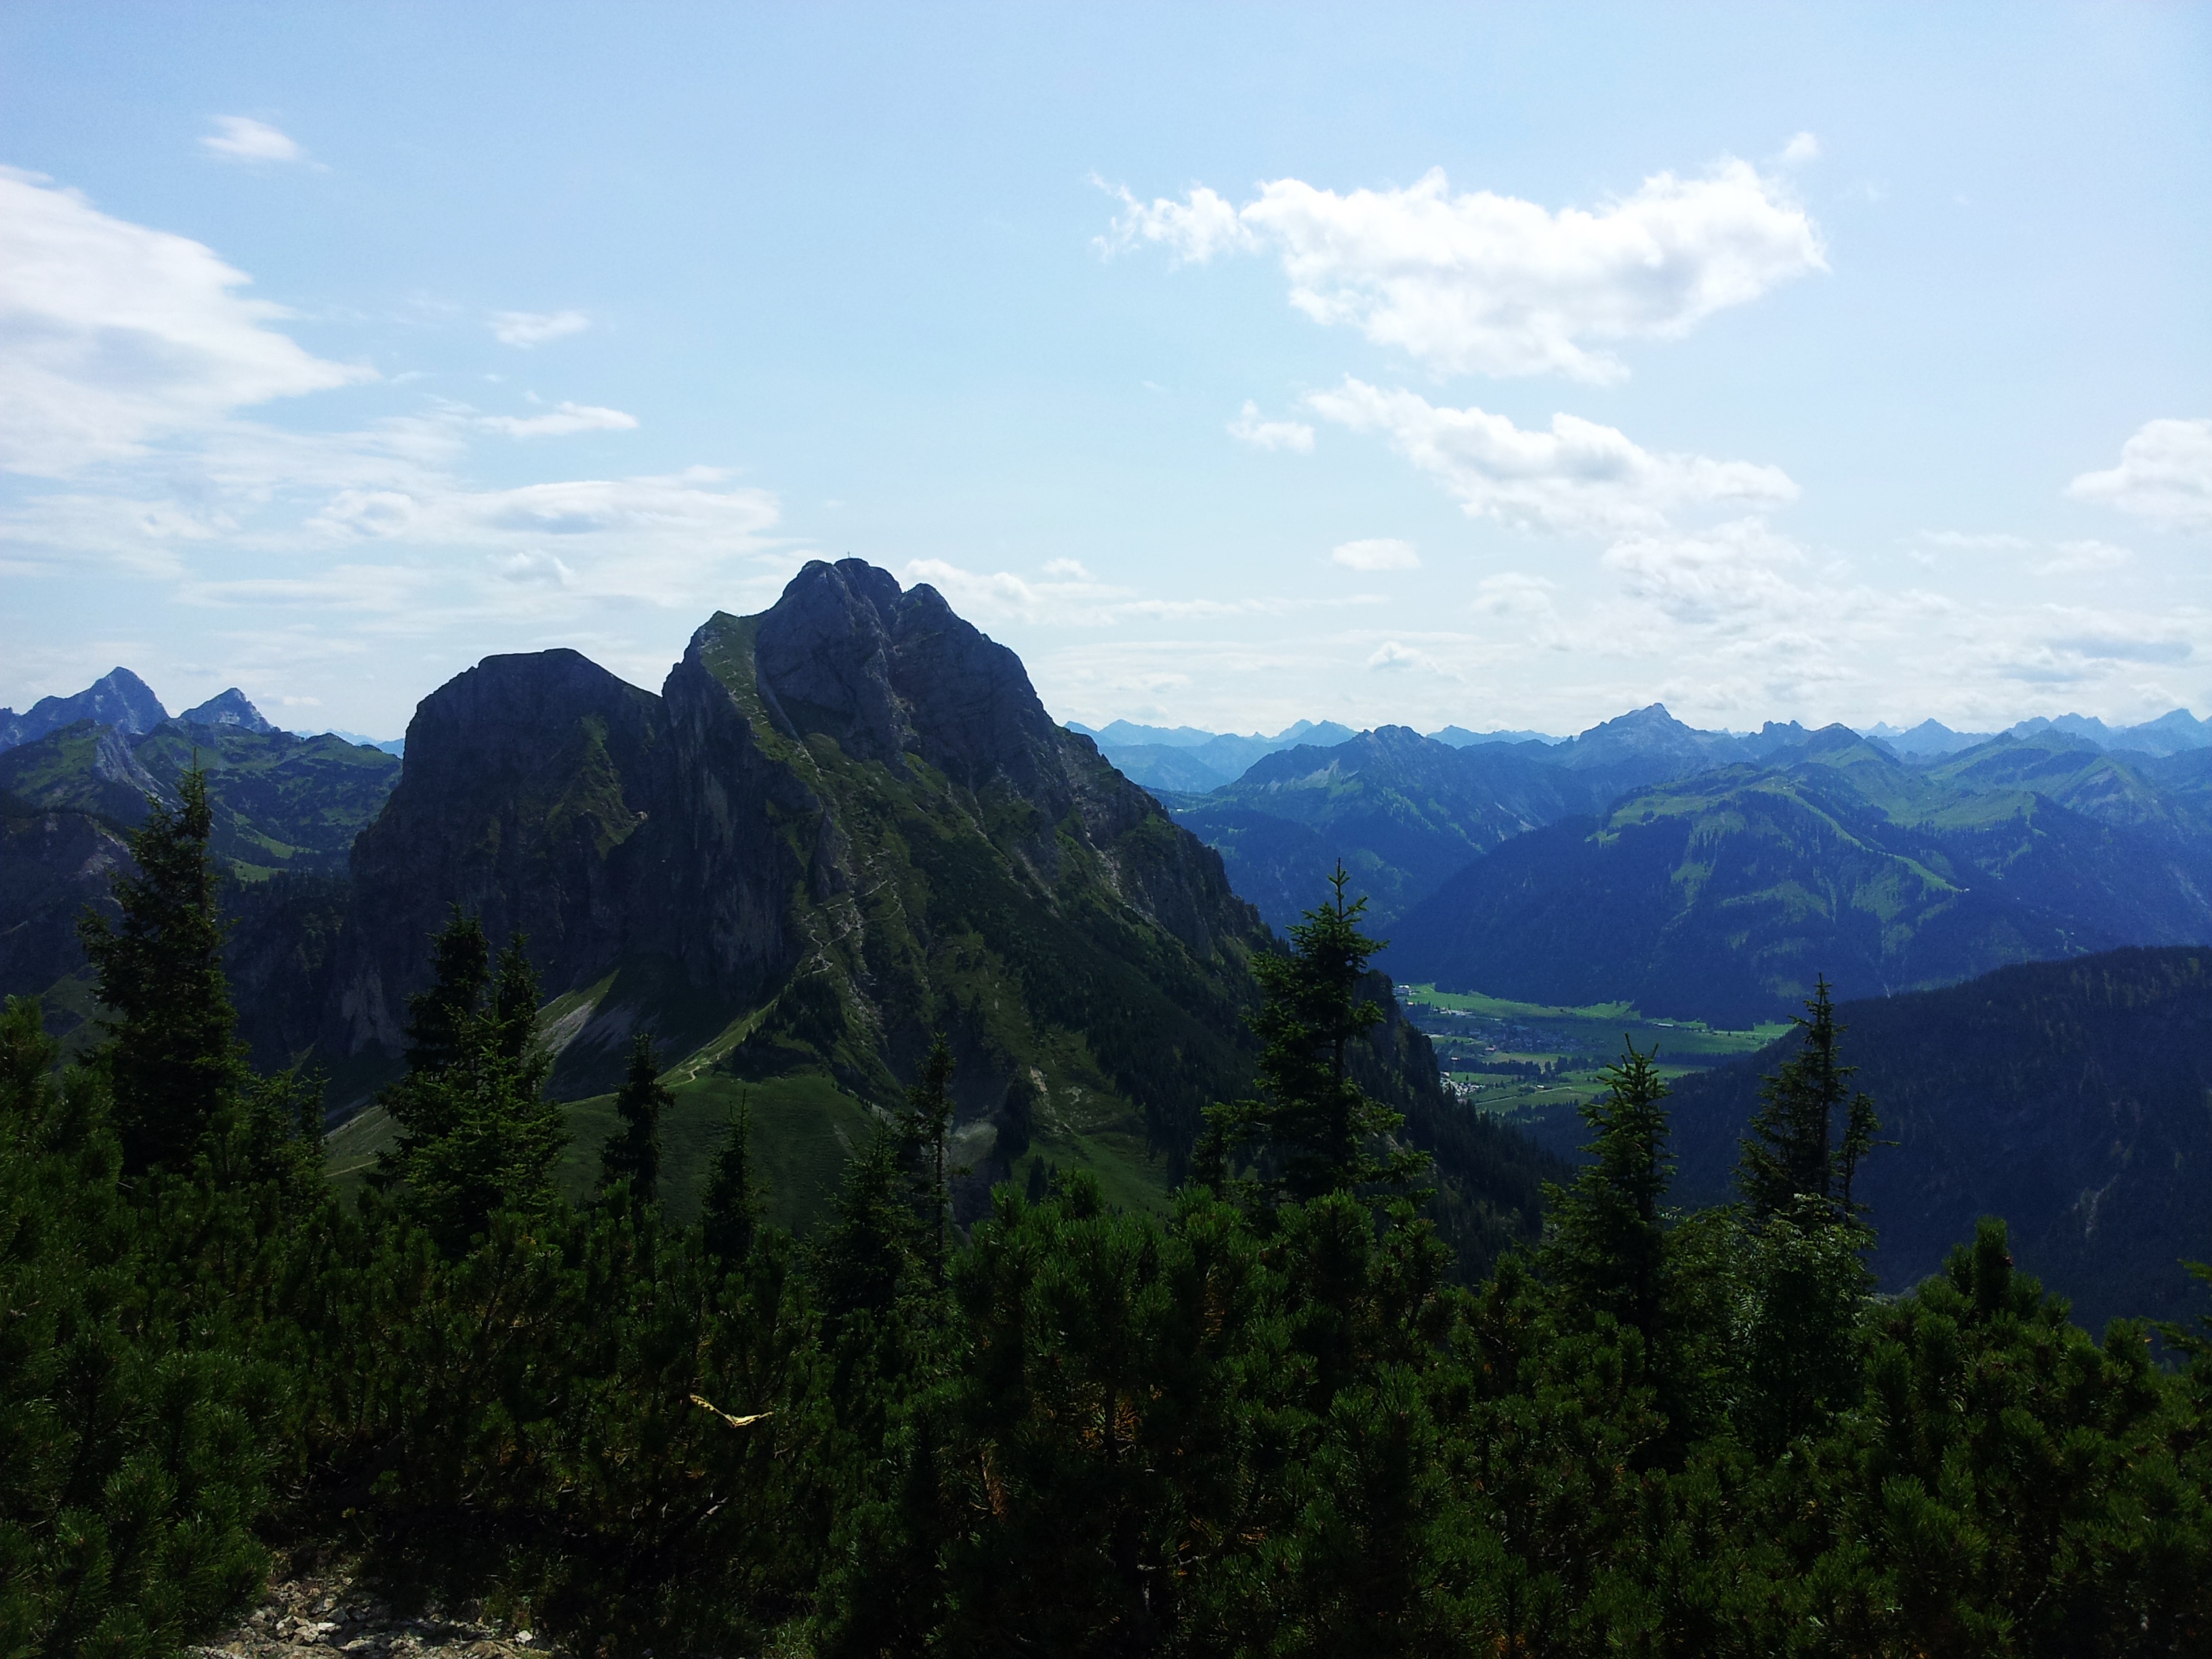
nature, forest, wilderness, mountain, sky, hiking, meadow, hill, valley, mountain range, national park, ridge, summit, mountains, alps, plateau, high mountains, ecosystem, distant view, landform, mountain pass, rock walls, geographical feature, mountainous landforms